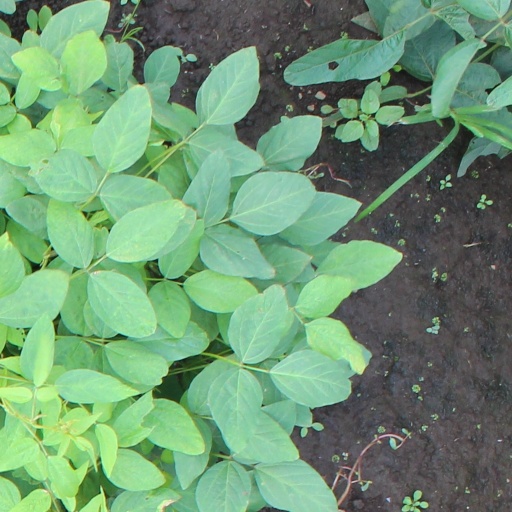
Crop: soybean